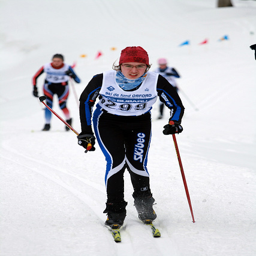
These competitive skiers are racing down a mountain.
Several people outside snow skiing on the snow
A woman riding skis down a snow covered slope.
Down hill skier with competitors, participating in a race..
Several people wearing ski racing outfits are on a trail.